Fukuyama congenital muscular dystrophy

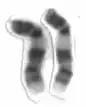
CHR 9

The cause of Fukuyama congenital muscular dystrophy is rooted in the "FKTN" gene, located at human chromosome 9q31, encoding the protein fukutin. Mutations in this gene, and therefore the fukutin protein, are the cause of FCMD. The disease is inherited in an autosomal recessive manner.